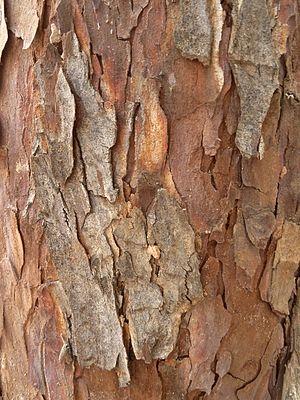
Afrocarpus falcatus est une espèce d'arbre originaire des montagnes du Sud de l'Afrique, se trouvant au Malawi, Mozambique, Afrique du Sud, et Swaziland. Il est localement appelé en afrikaans : kalander, en sotho mogôbagôba, en xhosa umkhoba et en zoulou umsonti. En anglais il est appelé yellowwood, Outeniqua Yellowwood